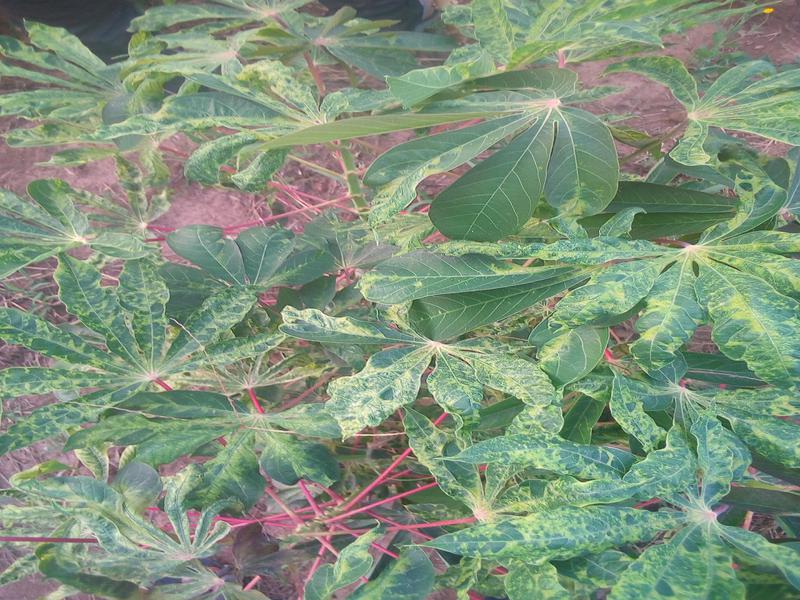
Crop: cassava
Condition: mosaic_disease